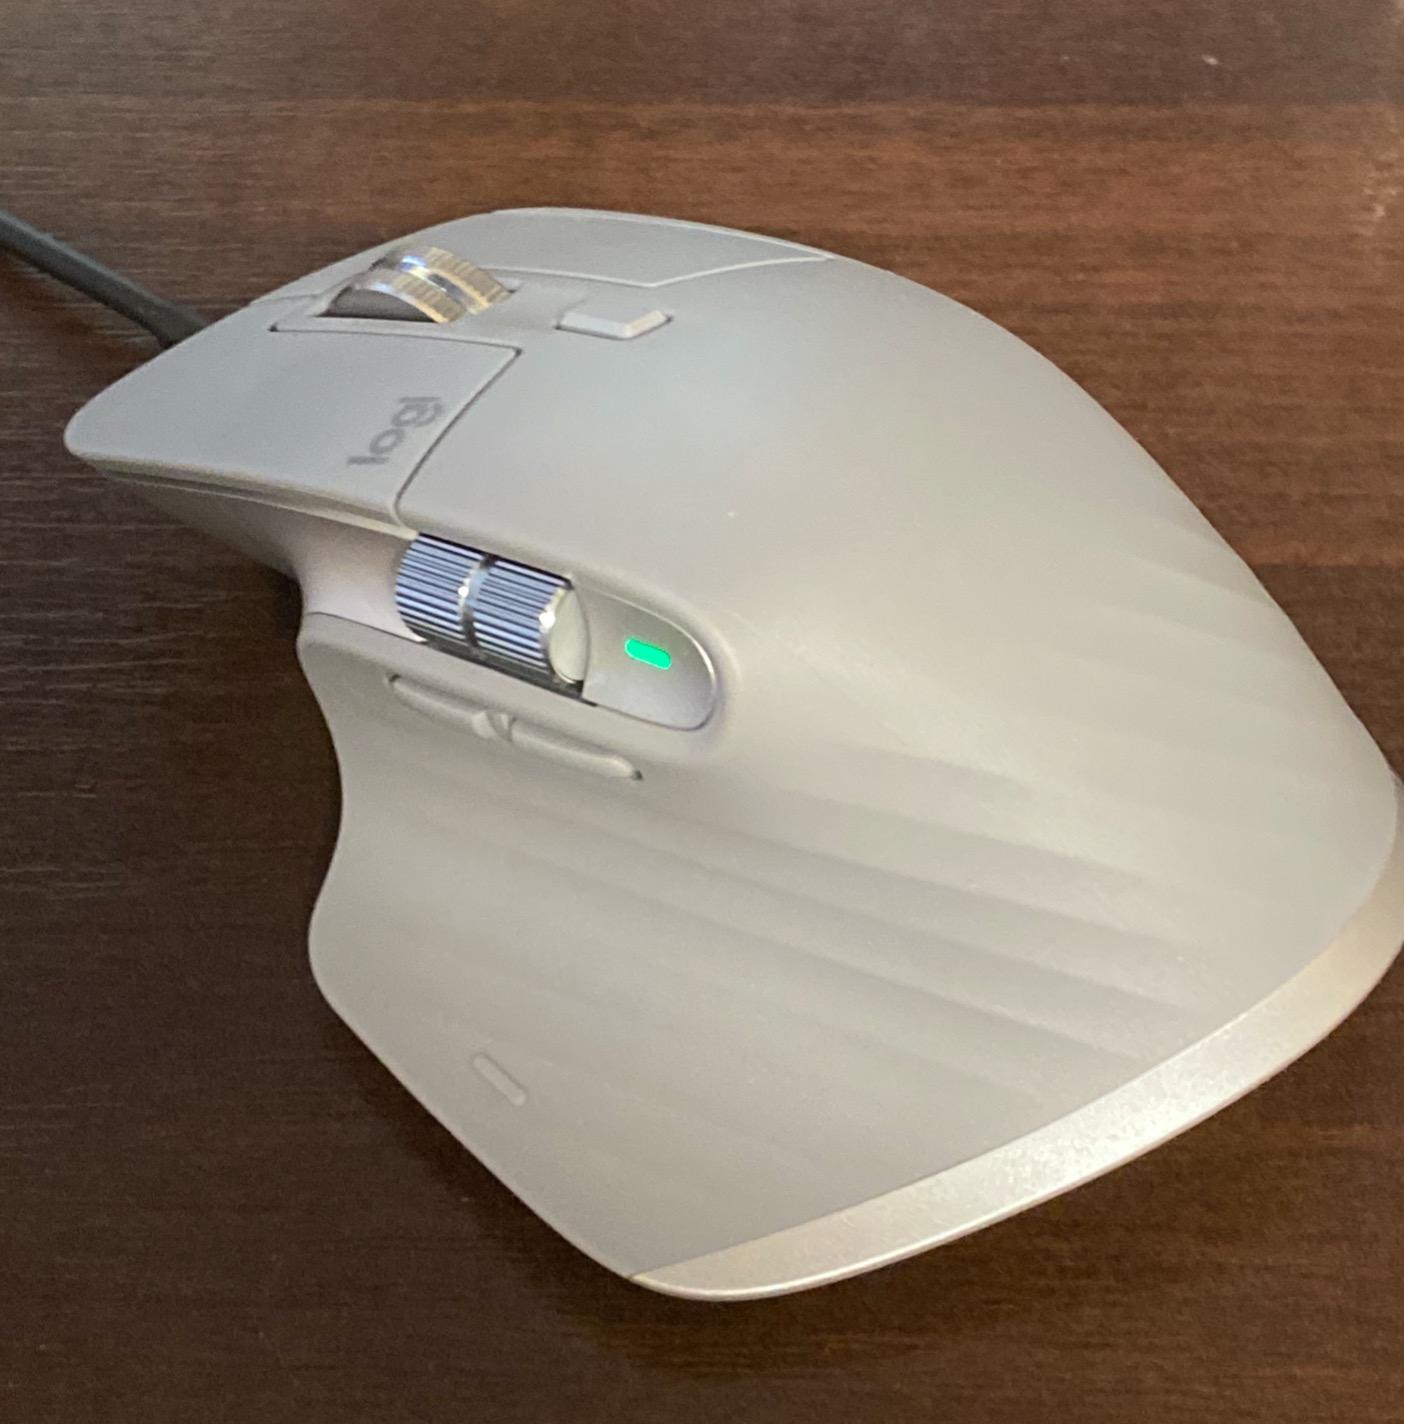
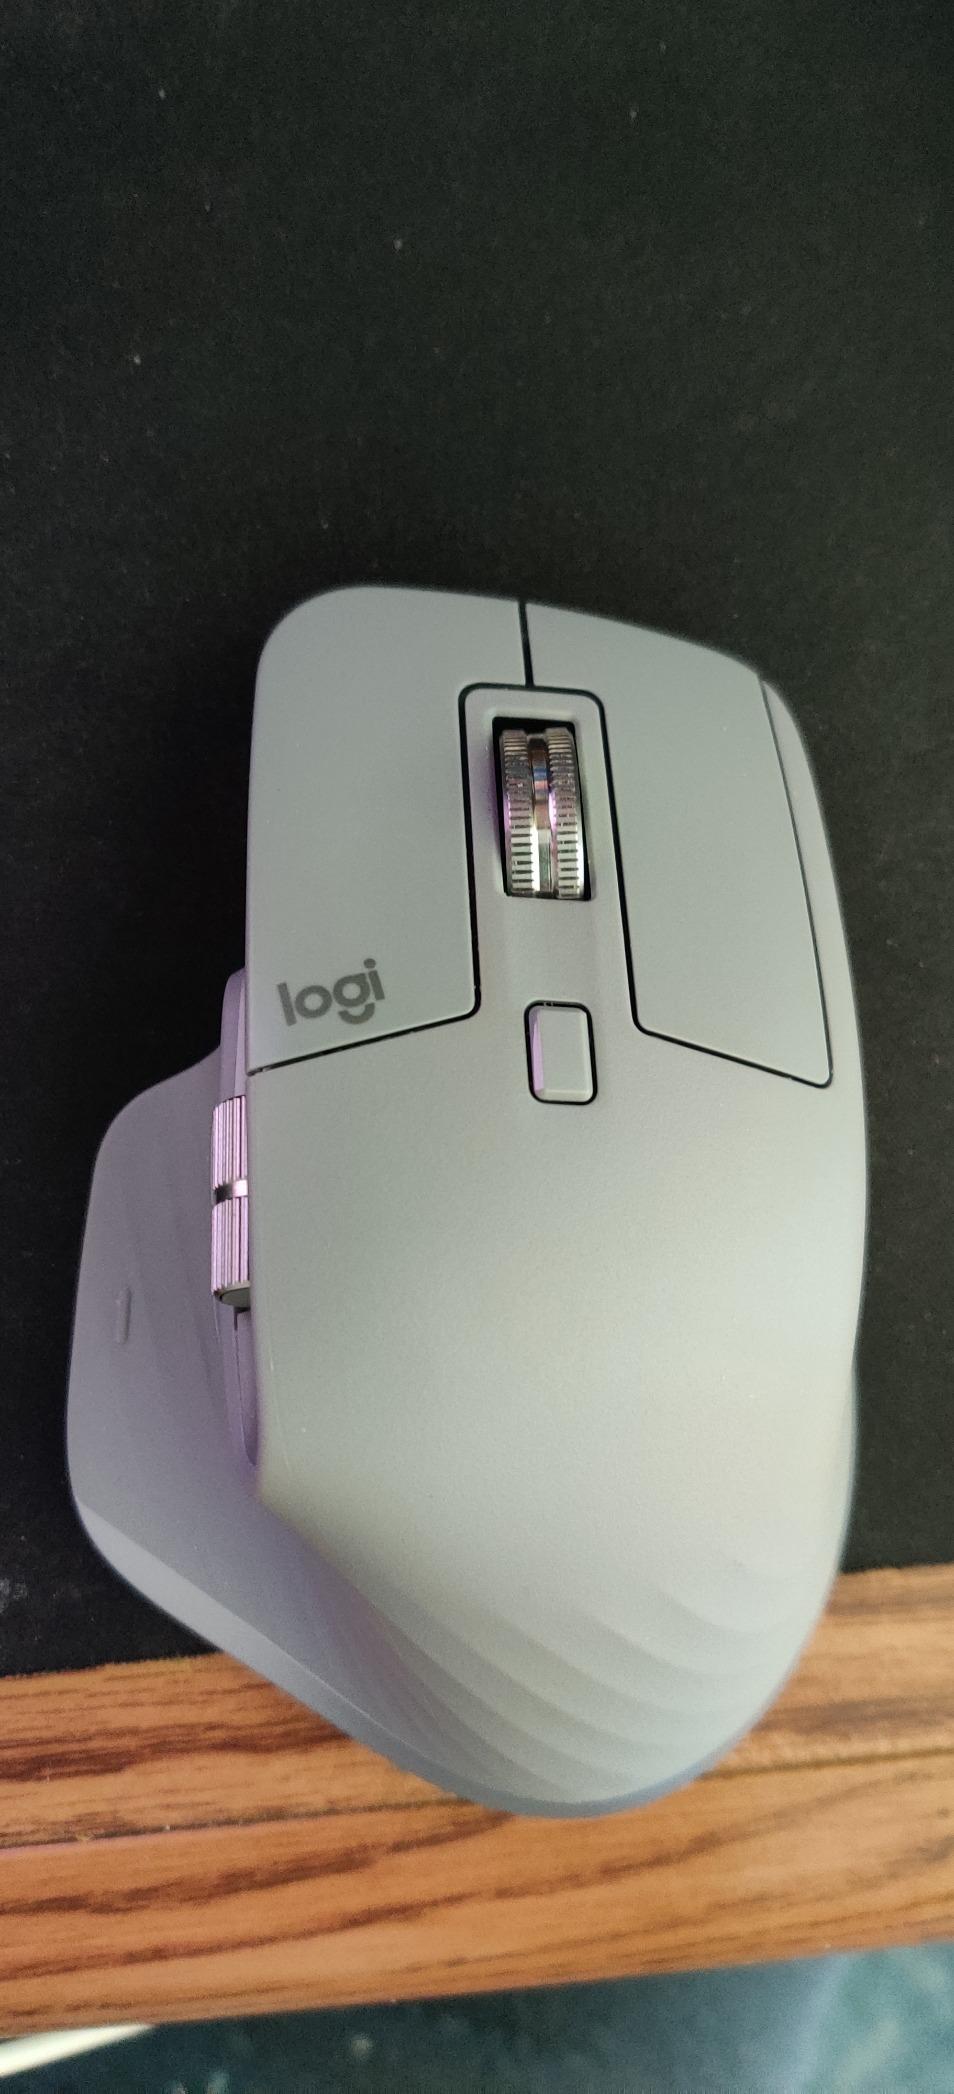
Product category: mouse
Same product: yes